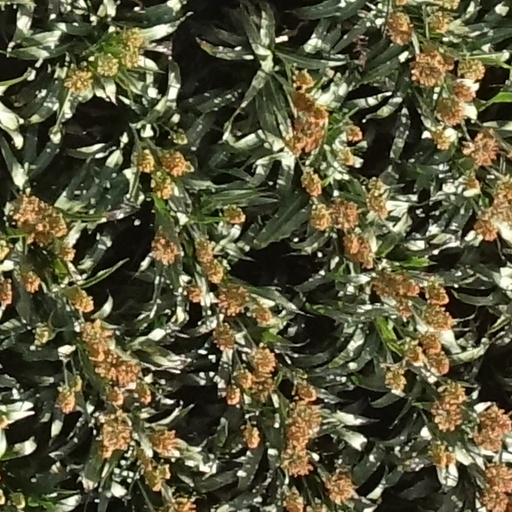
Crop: sorghum